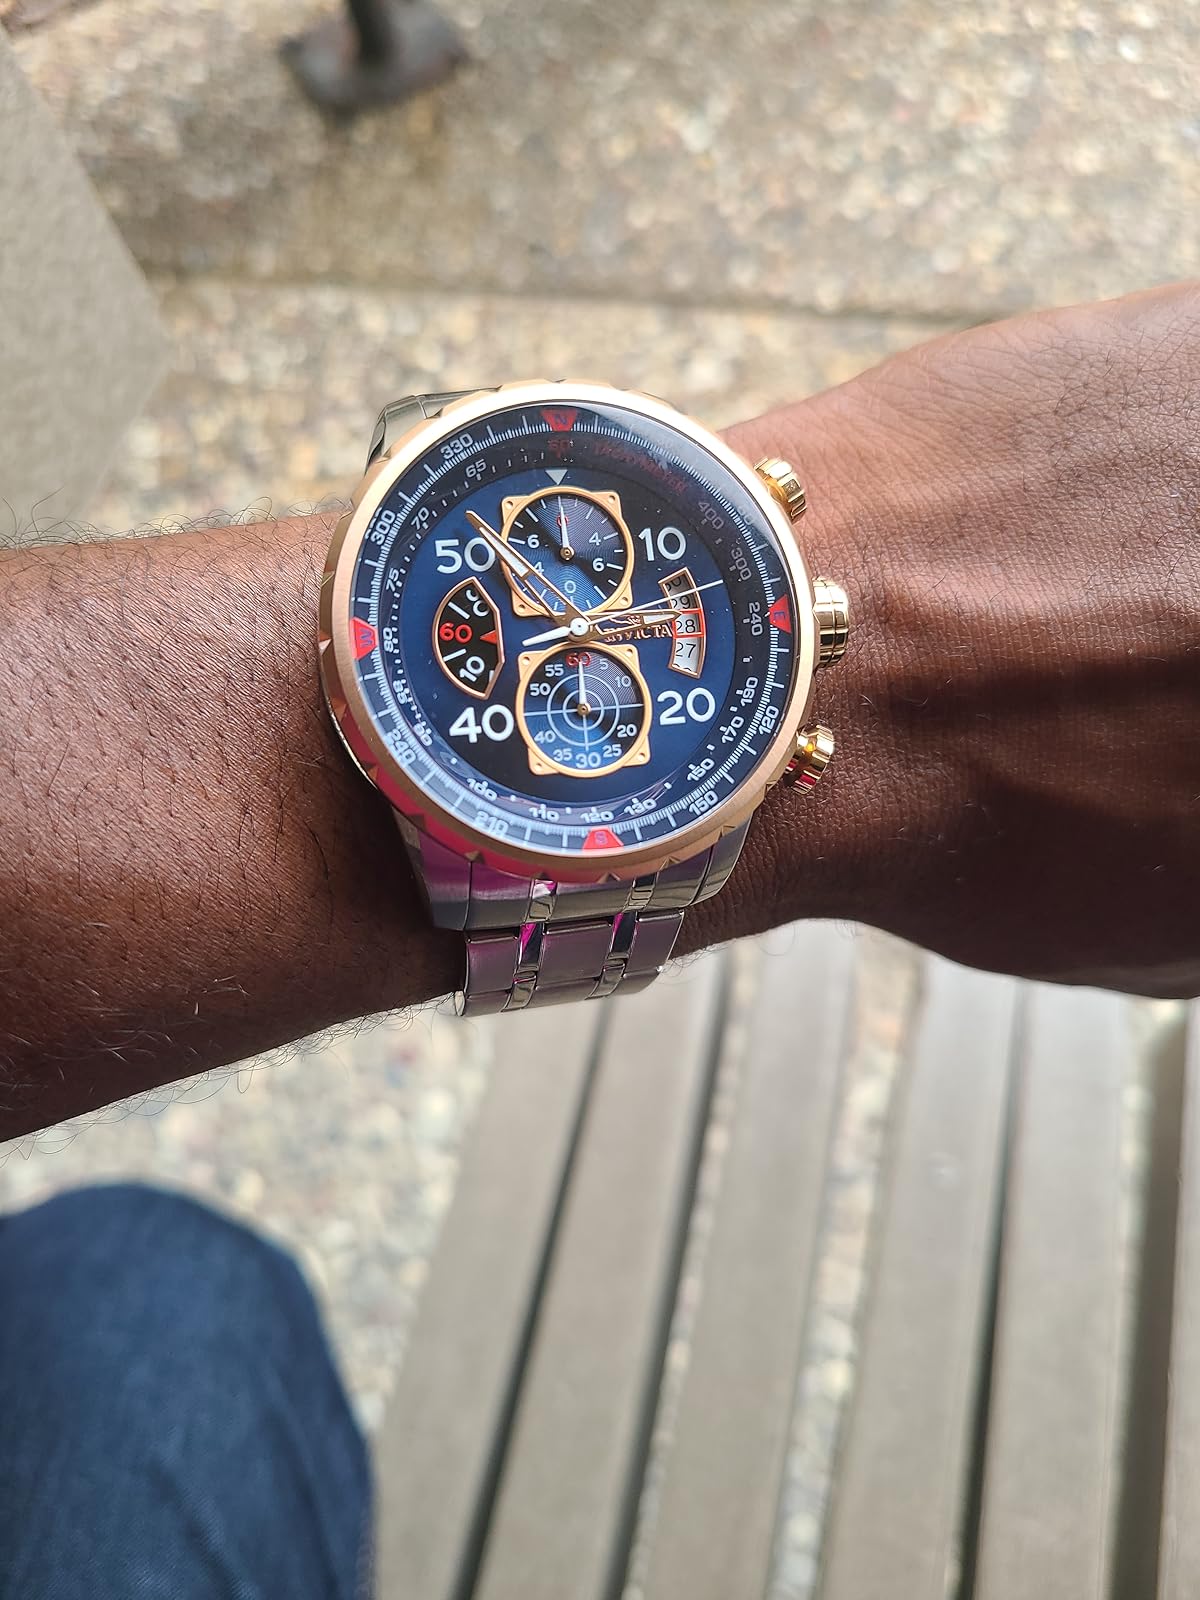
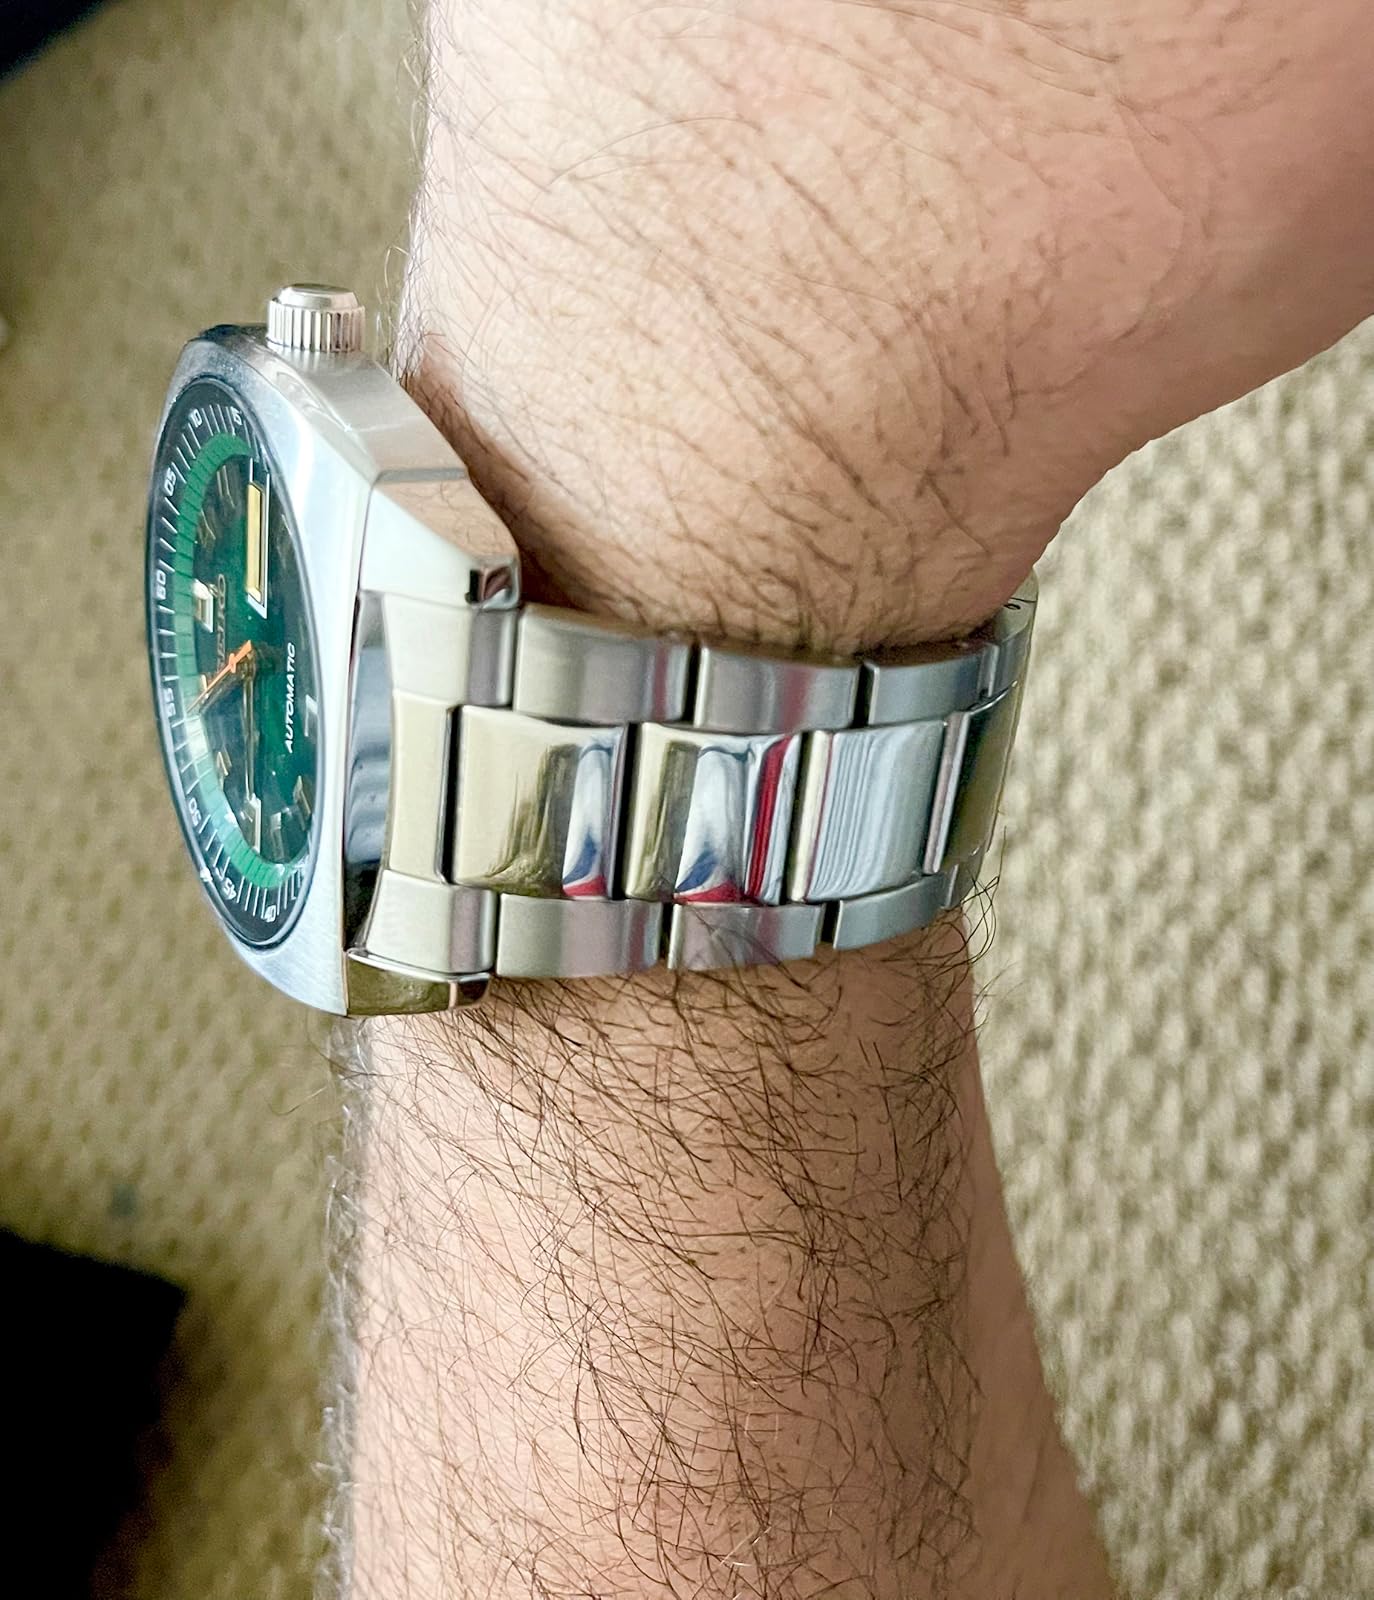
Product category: accessories_watch
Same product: no